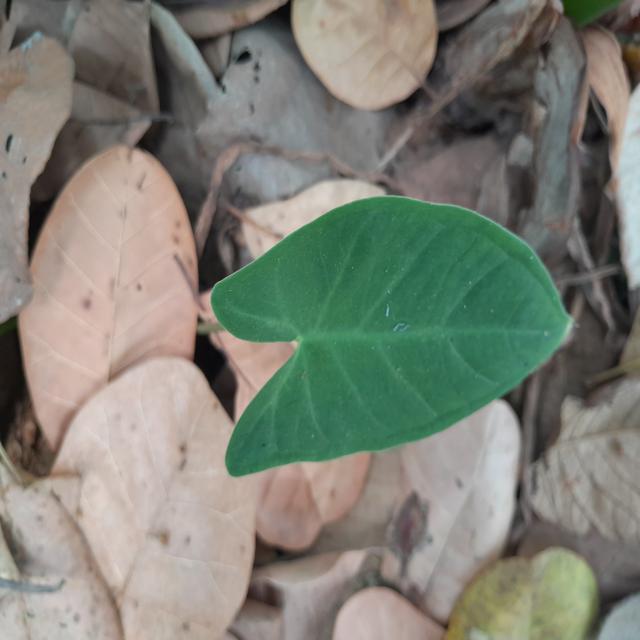
Label: Healthy